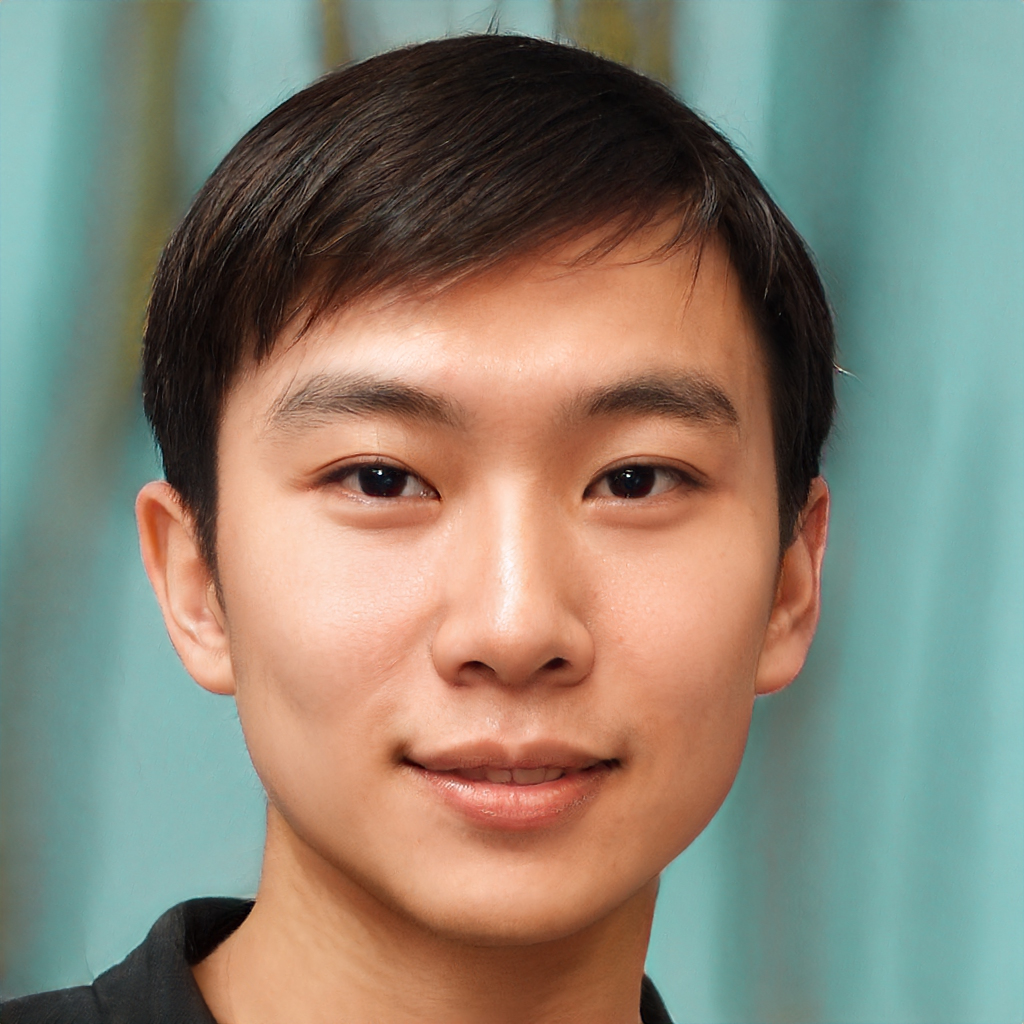
Gender: Male